Langham Place, London

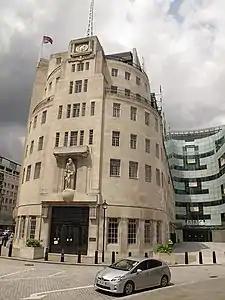
The BBC's Broadcasting House in Langham Place and Portland Place

Langham Place is a short street in Westminster, England. Just north of Oxford Circus, it connects Portland Place to the north with Regent Street to the south in London's West End. It is, or was, the location of many significant public buildings, and gives its name to the Langham Place group, a circle of early women's rights activists.